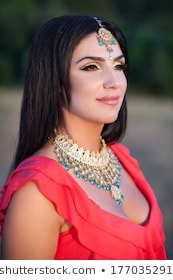
Gender: women